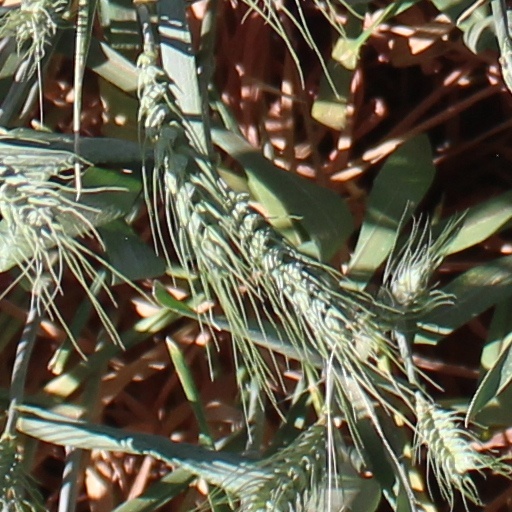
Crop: wheat